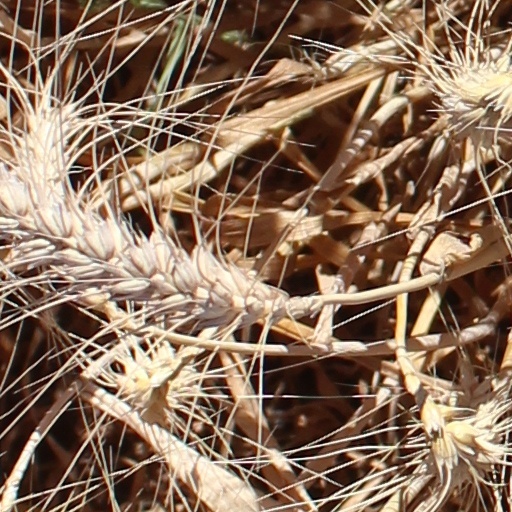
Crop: wheat